John Samuel Eastwood

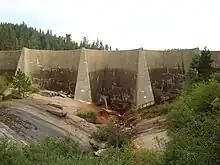
Hume Lake Dam, completed 1909, displaying its reinforced concrete 50-foot (15 m)-span arches resting on inclined vertical buttresses

Although Big Creek was for the most part designed prior to 1907, financial difficulties associated with the Panic of 1907 delayed Huntington's ability to initiate construction for several years. While designing the Big Creek project, Eastwood had devised an inexpensive type of reinforced concrete dam design which minimized the amount of material required and, consequently, reduced construction costs. In 1908, while waiting for work on Big Creek to begin, he designed and built the Hume Lake Dam for the Hume-Bennett Lumber Company. This structure is located in the Sierra Nevada about forty-five miles south of Big Creek. The first of its kind, its completion in 1909 demonstrated the practicality of the multiple-arch design. Shortly thereafter, Eastwood received the contract for the design of a multiple-arch dam to supersede the 1884 Big Bear Valley Arch Dam near San Bernardino in Southern California.